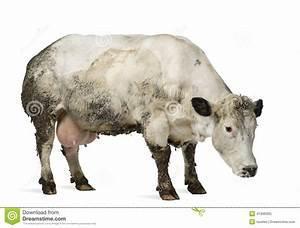
cow